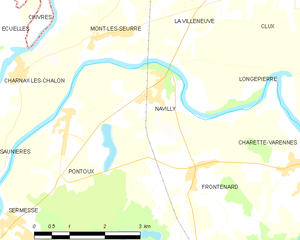
Carte des communes françaises